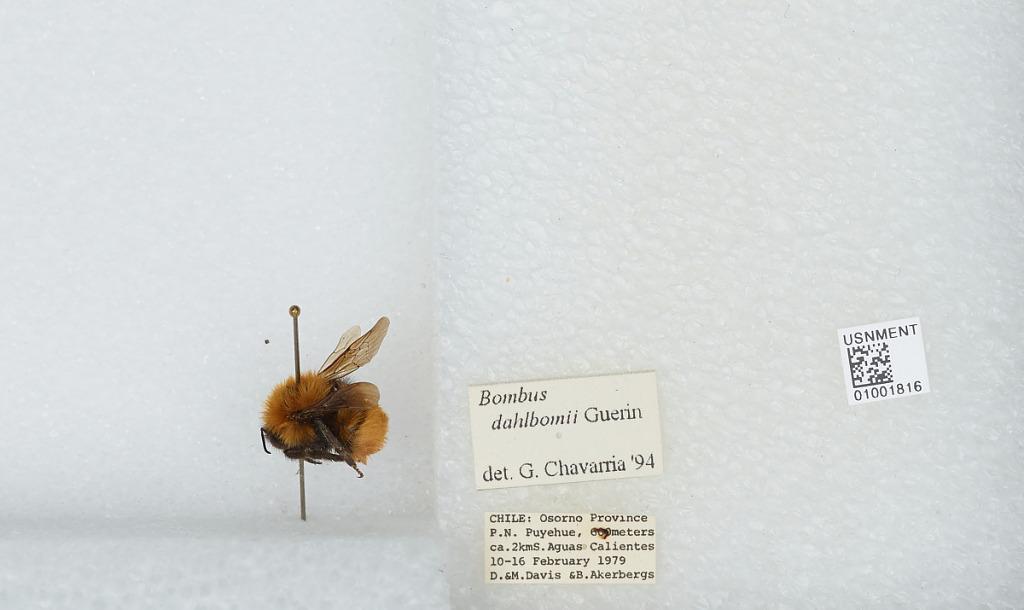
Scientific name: Bombus (Fervidobombus) dahlbomii Guérin
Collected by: M. Davis & B. Akerbergs
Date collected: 1979-2-10
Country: Chile
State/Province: Los Lagos
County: Osorno
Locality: Parque Nacional Puyehue, Aguas Calientes to 2 kilometers south
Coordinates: -40.7342, -72.3097
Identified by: Chavarria, G.